Little Compton, Rhode Island

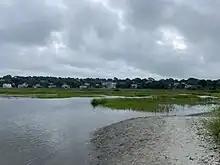
Almy Creek became Agricultural Conservancy Trust property in 2021

According to the United States Census Bureau, the town has a total area of , of which, is land and (27.79%) is water. One of the largest bodies of fresh water in Little Compton is Quicksand Pond. Sakonnet Point is the town's southernmost point, offering views of the Sakonnet Point Lighthouse and several small rocky islands, including East Island and West Island. On a clear day, it is possible to view the inhabited islands of Martha's Vineyard, Cuttyhunk and Nashawena in Buzzards Bay, as well as Newport, Rhode Island to the west.